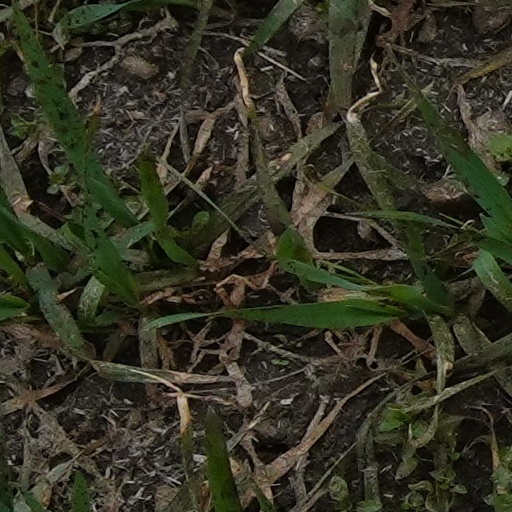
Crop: wheat